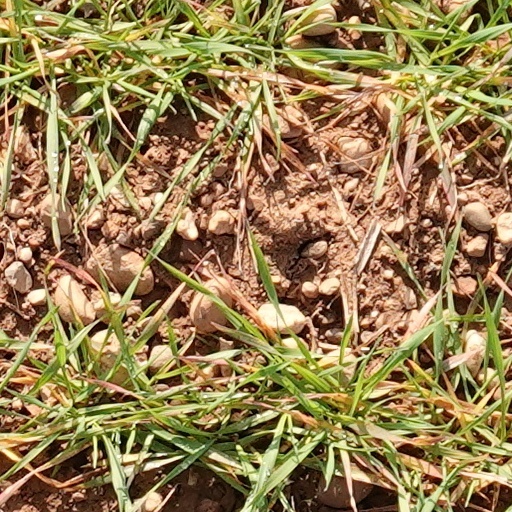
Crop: wheat